Web literacy

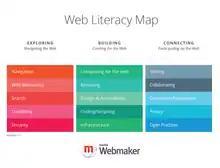
Web Literacy Map v1.1.0

The Mozilla Foundation is a non-profit organization that aims to promote openness, innovation, and participation on the Internet. It has created a Web Literacy Map in consultation with a community of stakeholders from formal and informal education, as well as industry. Work on what was originally entitled a Web Literacy 'Standard' began in early 2013. Version 1.0 was launched at the Mozilla Festival later that year. Going forward, 'standard' was seen to be problematic and against the ethos of what the Mozilla community was trying to achieve.